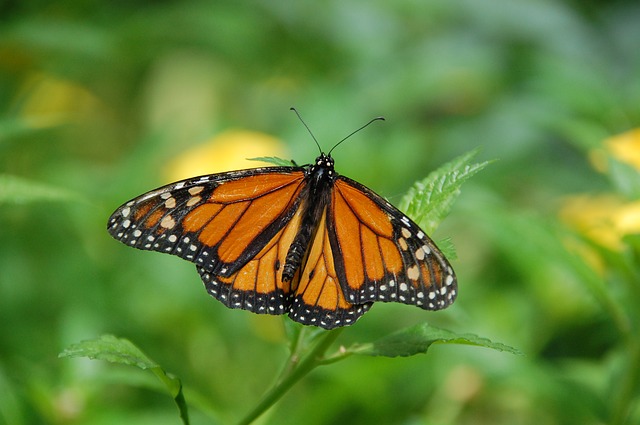
Label: farfalla